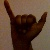
The image shows a hand gesture representing the letter 'Y' in Indian Sign Language.